Journal of Plant Research

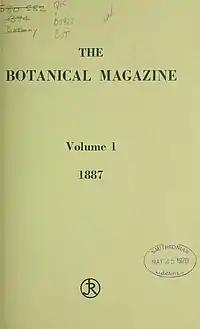
"The Botanical Magazine", vol. 1 (1887)

The Journal of Plant Research is a bimonthly peer-reviewed scientific journal of botany published on behalf of the by Springer Science+Business Media. Its predecessor, of Tokyo, first published in 1887, ran until volume 105 in 1992; during this period, over 4,900 plant names were first published in its pages. The journal obtained its current name in 1995.